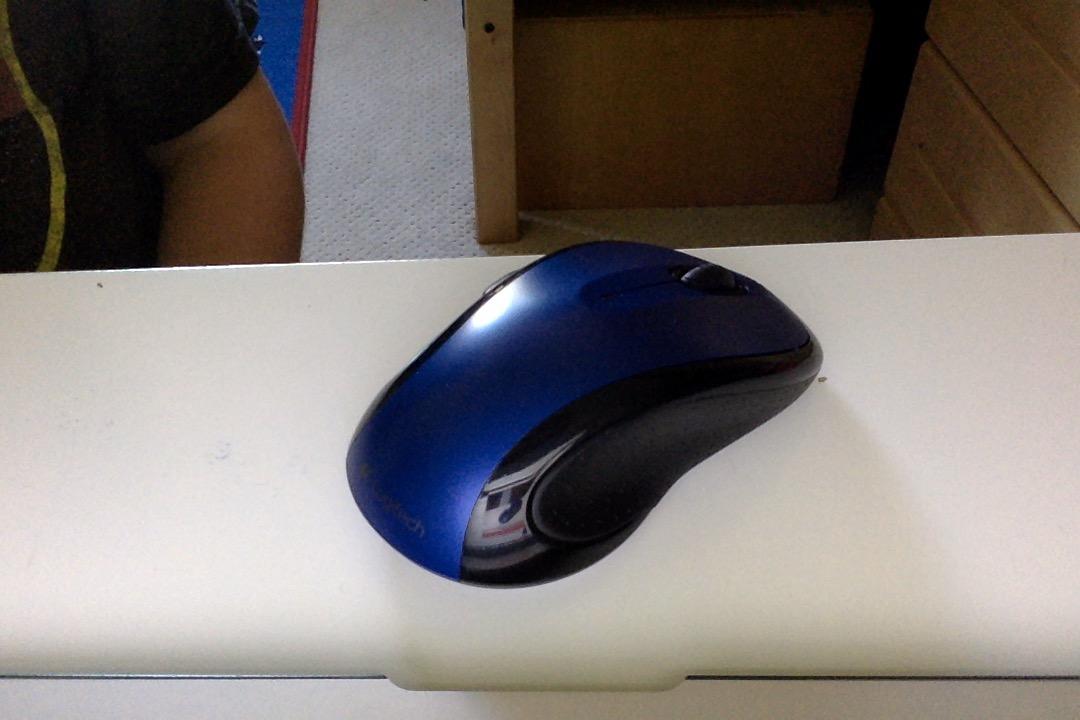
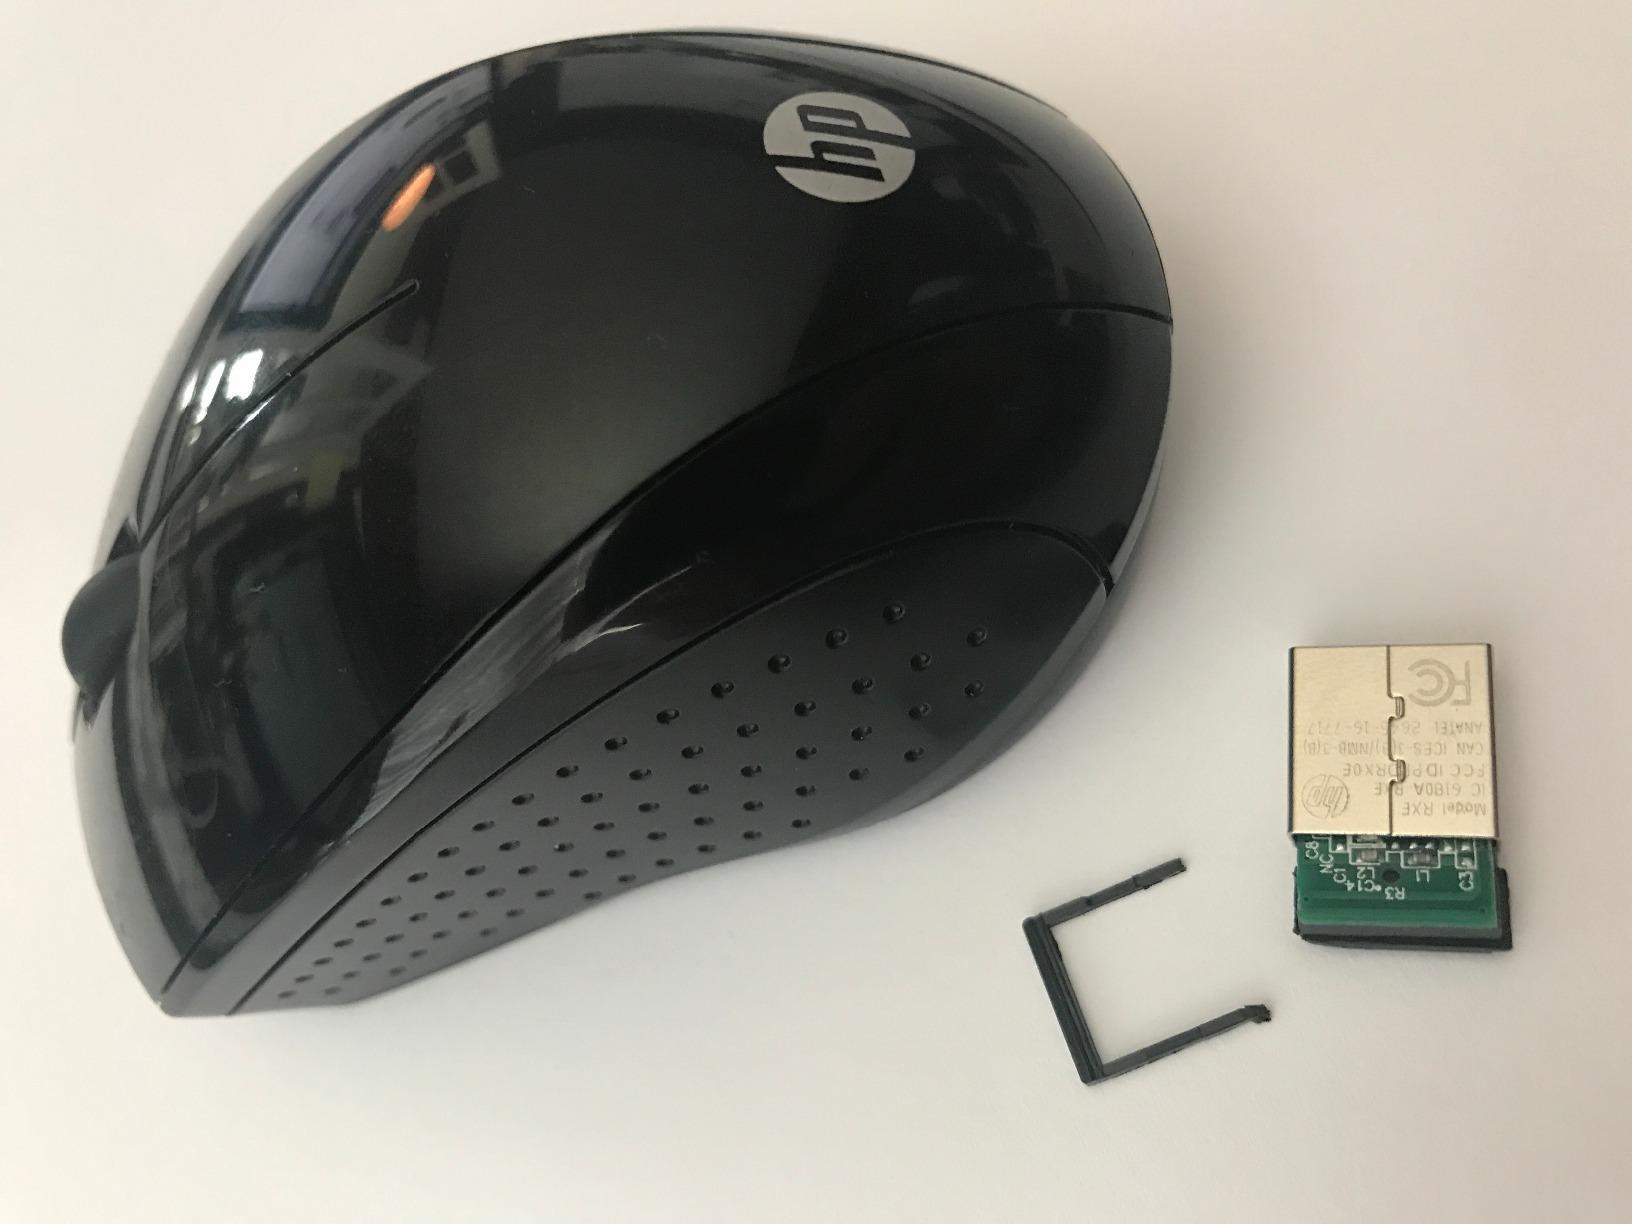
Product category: mouse
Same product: no